Ecotone

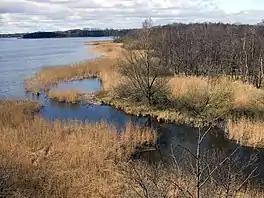
Reed beds are a common form of lakeside ecotone. The beds tend to accumulate organic matter which is then colonised by trees, forcing the reeds further into the lake.

An ecotone is a transitional area between two plant communities, where these meet and integrate. Examples include areas between grassland and forest, estuaries and lagoon, freshwater and sea water etc. An ecotone may be narrow or wide, and it may be local (the zone between a field and forest) or regional (the transition between forest and grassland ecosystems). An ecotone may appear on the ground as a gradual blending of the two communities across a broad area, or it may manifest itself as a sharp boundary line.